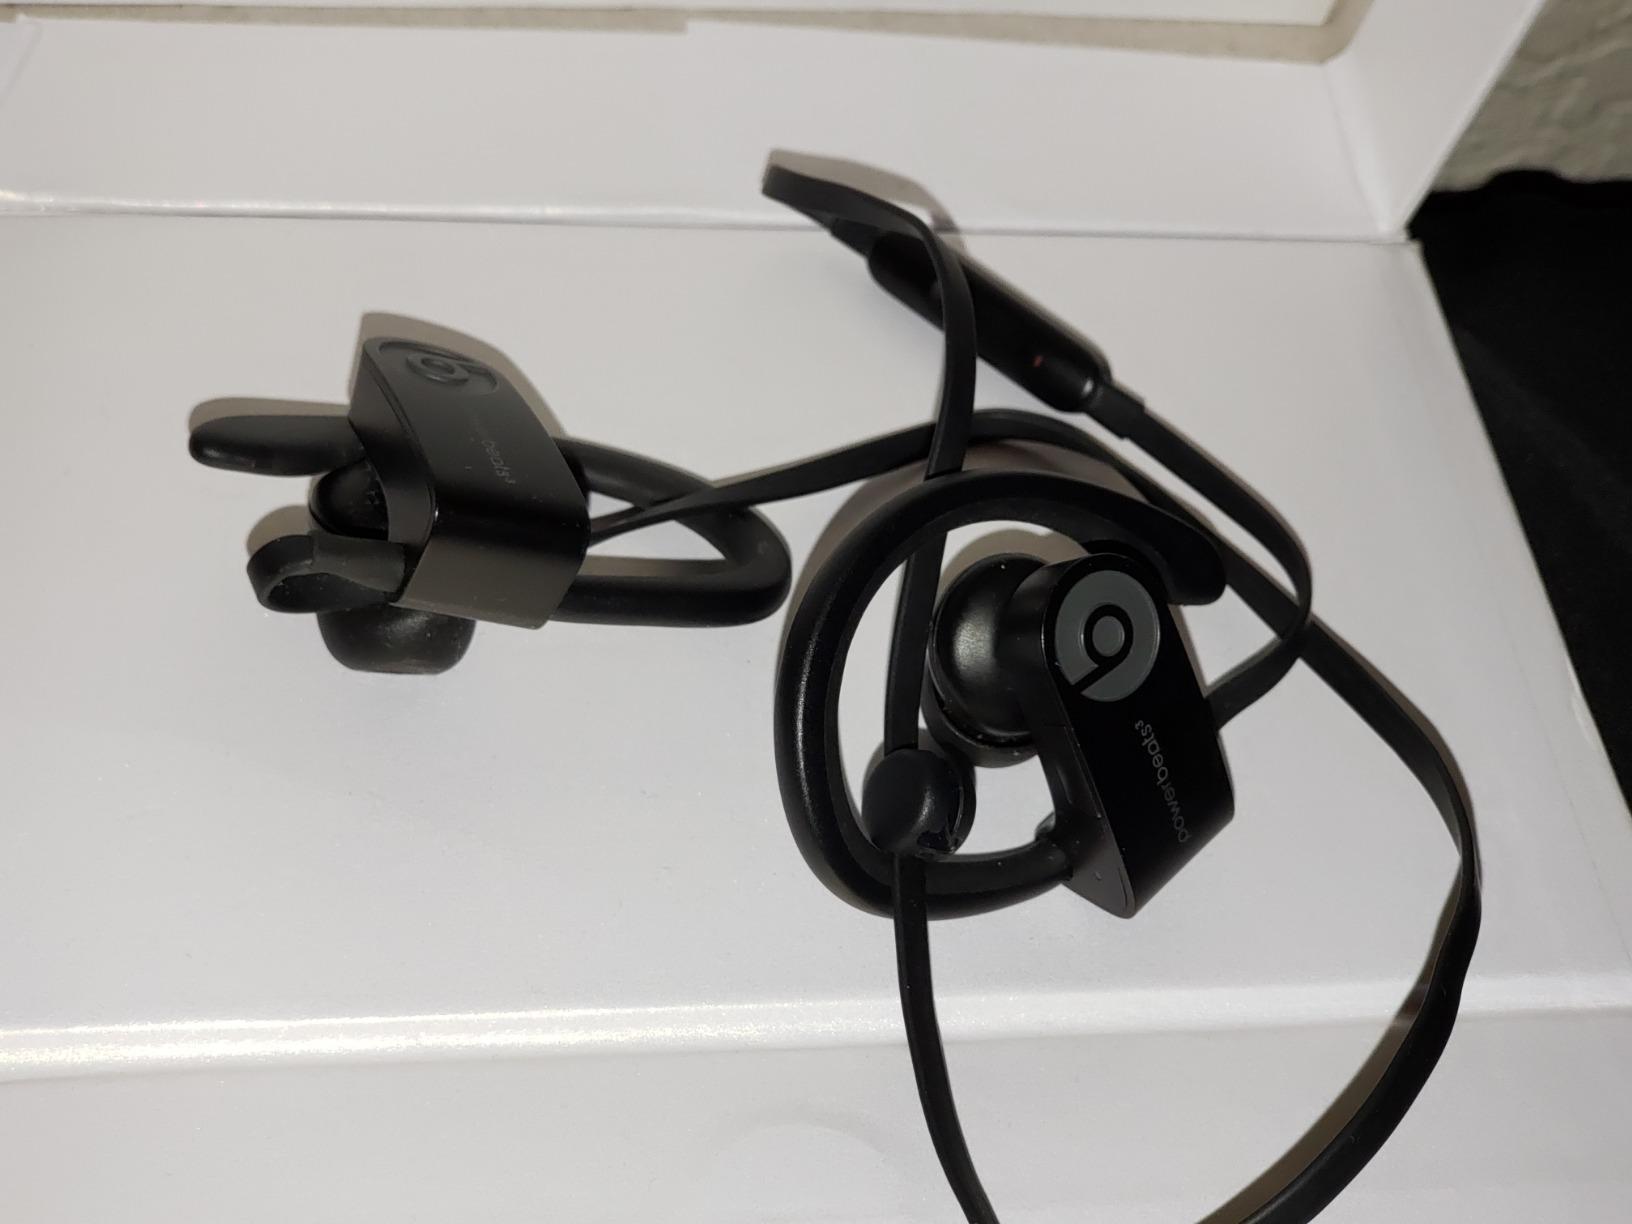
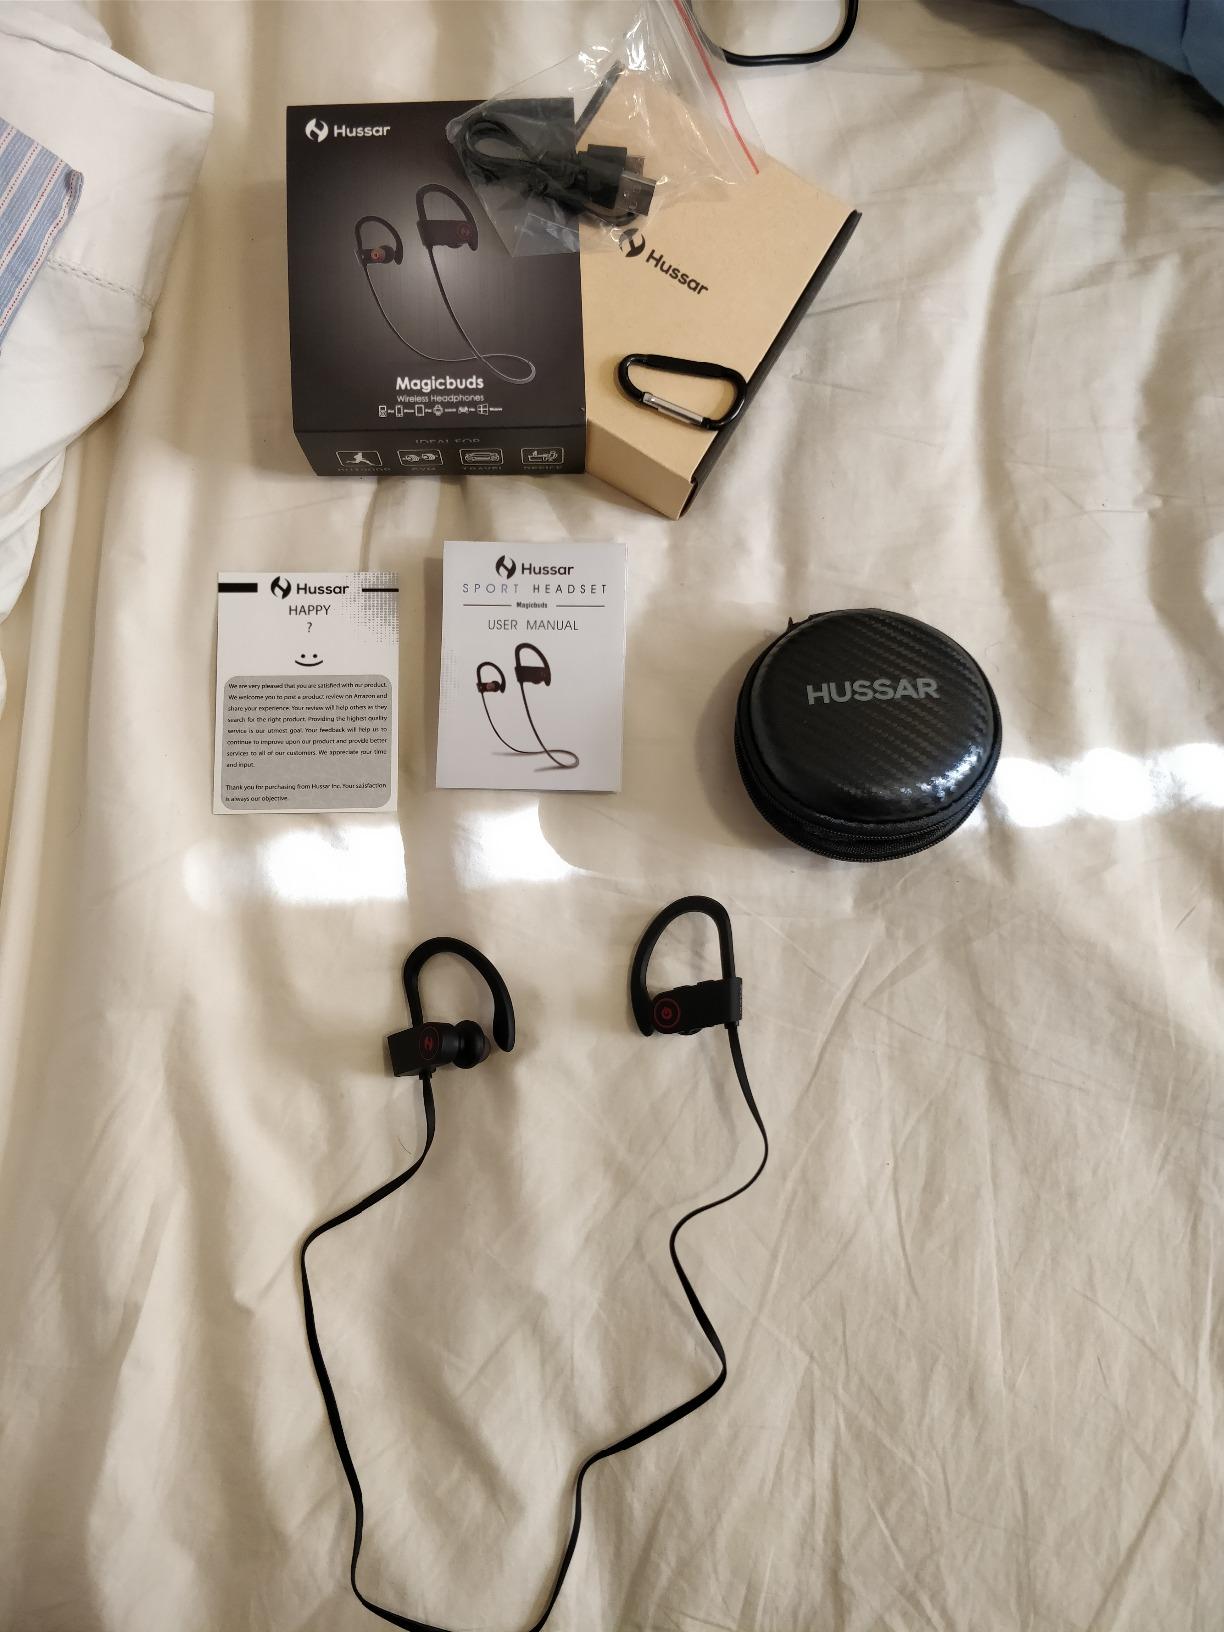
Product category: headphones
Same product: no